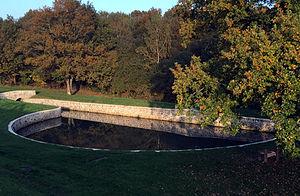
Haricot de l'Etang du Perray en Yvelines
La « rivière du Roi Soleil » ou « rivière royale » est un nom d'apparition récente, donné par des organismes et guides touristiques à un ensemble d'aménagements hydrauliques réalisés sous Louis XIV entre 1668 et 1685, pour alimenter en eau le parc du château de Versailles.
L’étang du Perray est situé sur la commune du Perray-en-Yvelines dans le département des Yvelines.